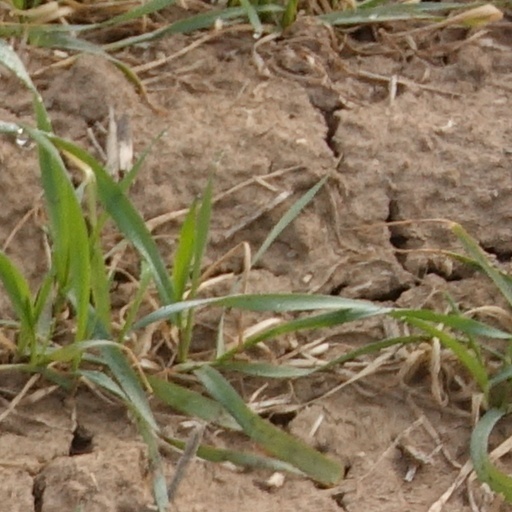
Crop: wheat